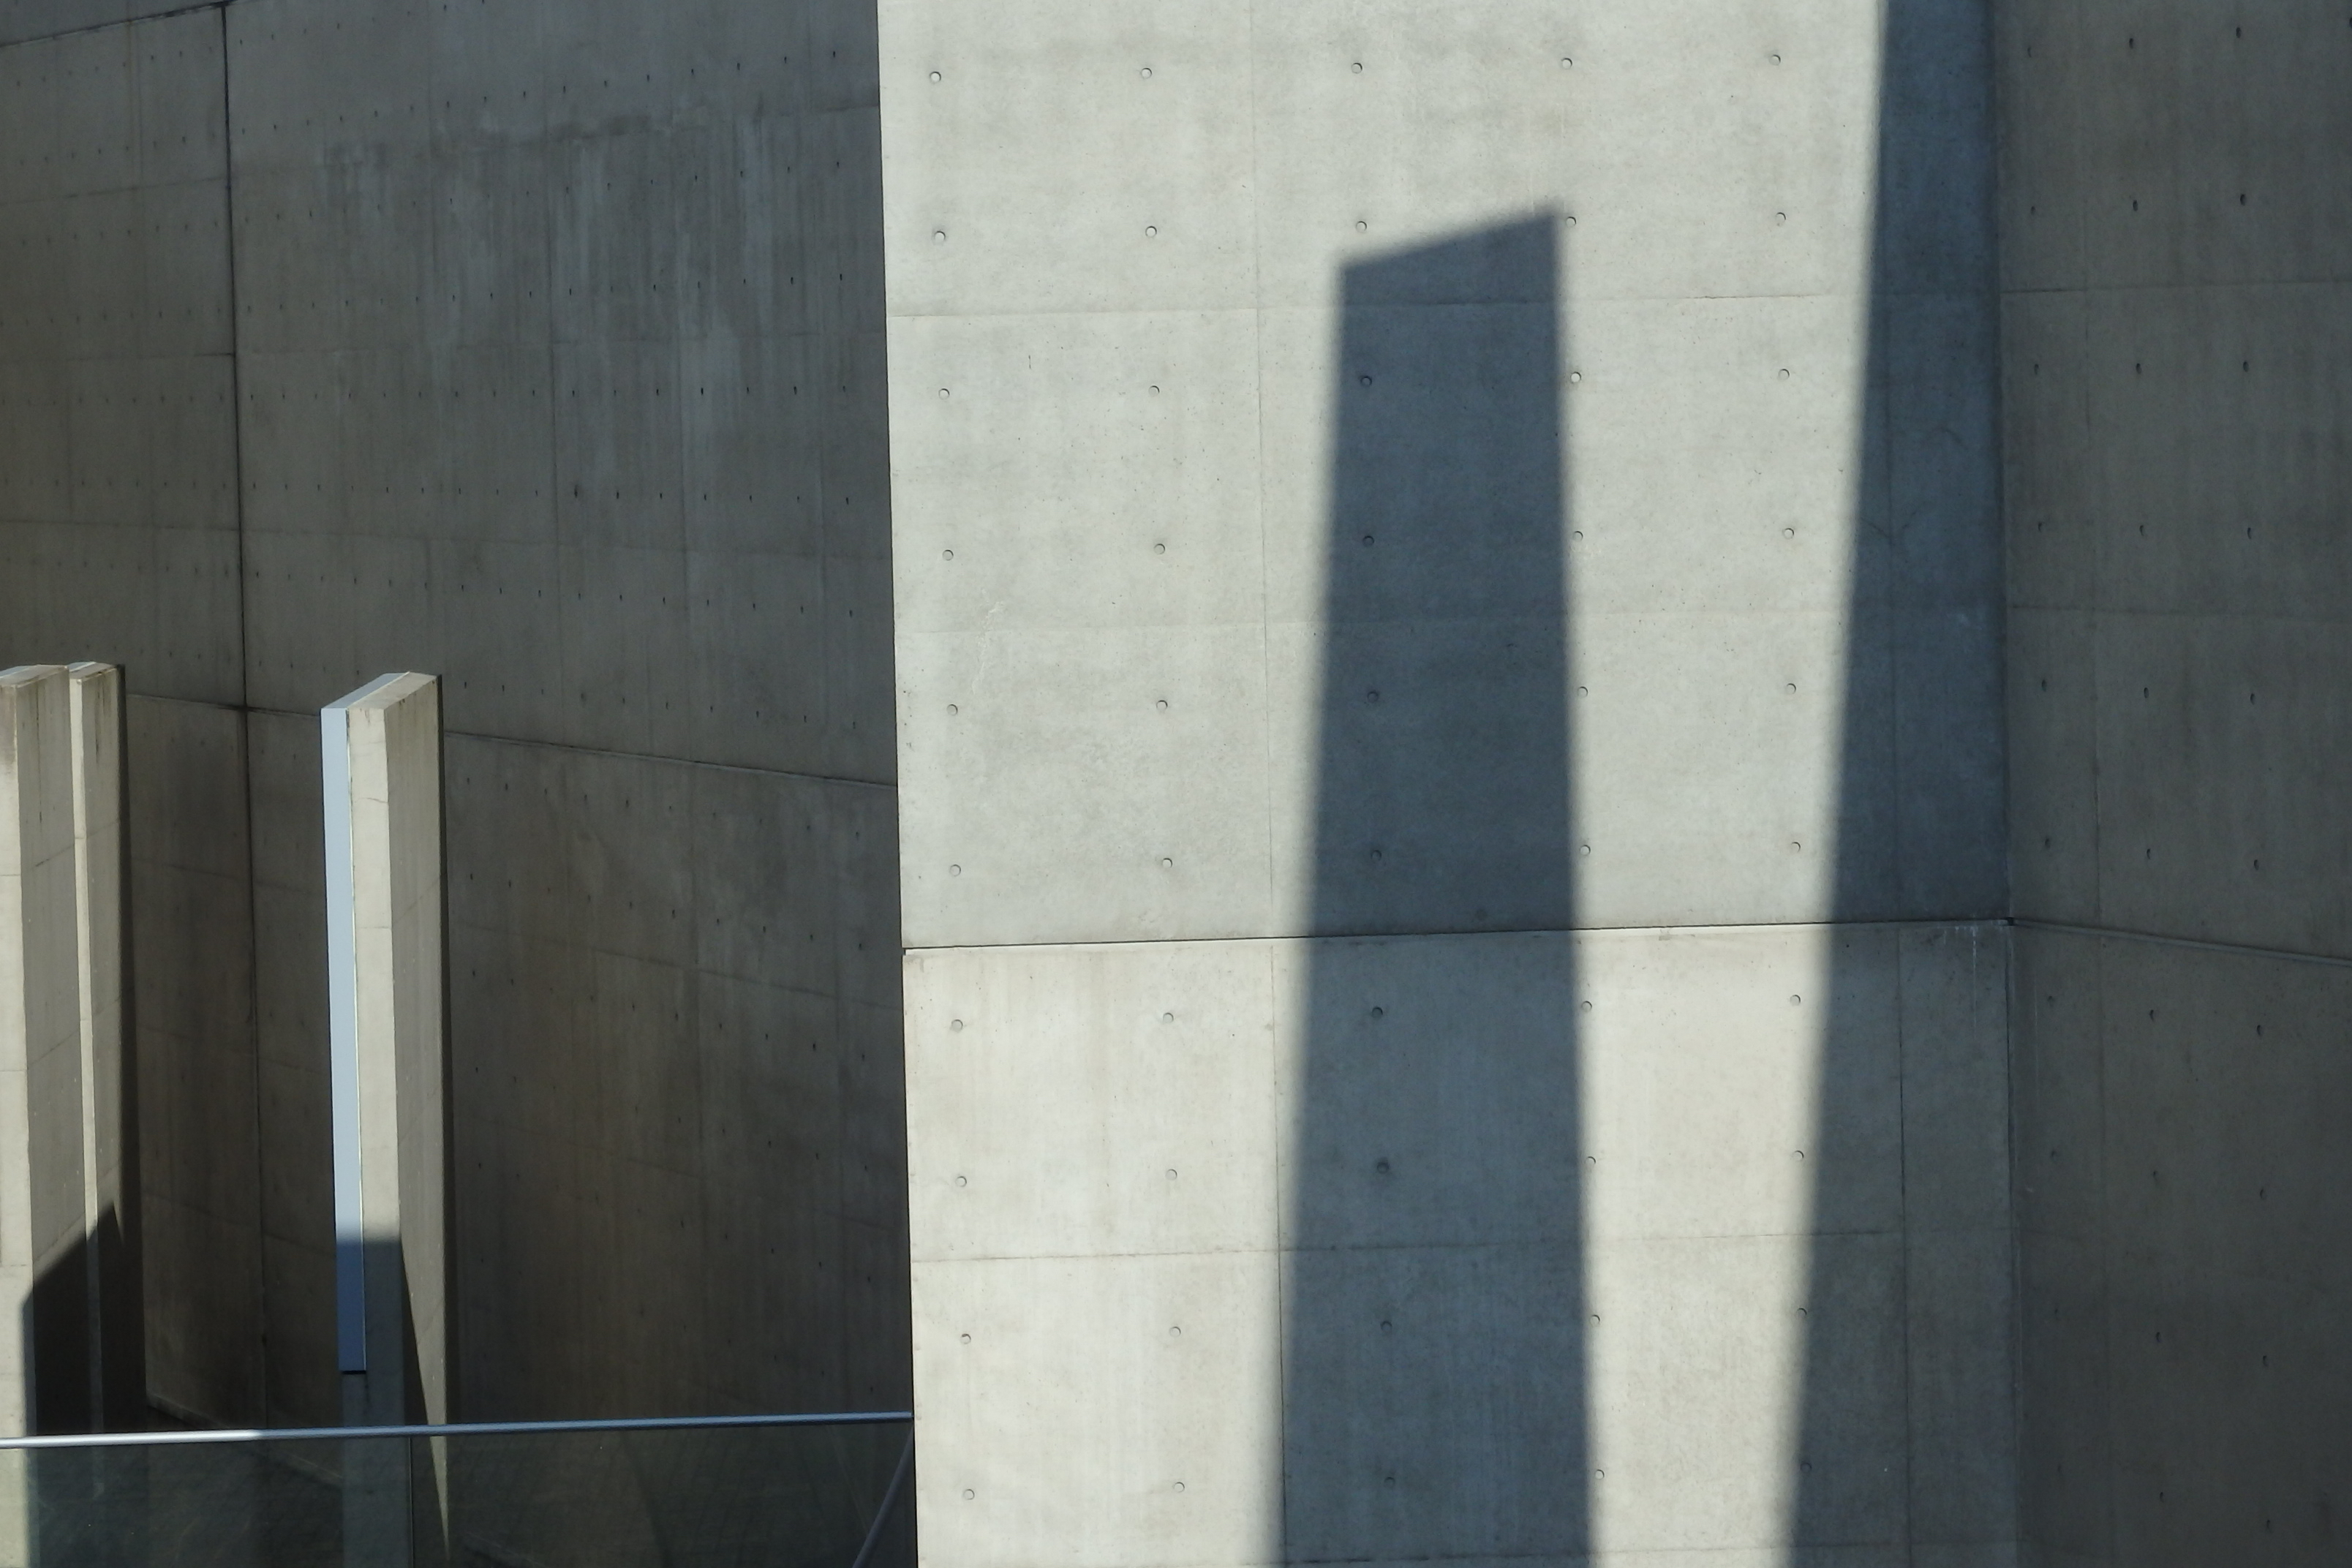
architecture, structure, wood, white, house, floor, building, wall, shadow, facade, blue, concrete, interior design, shape, flooring